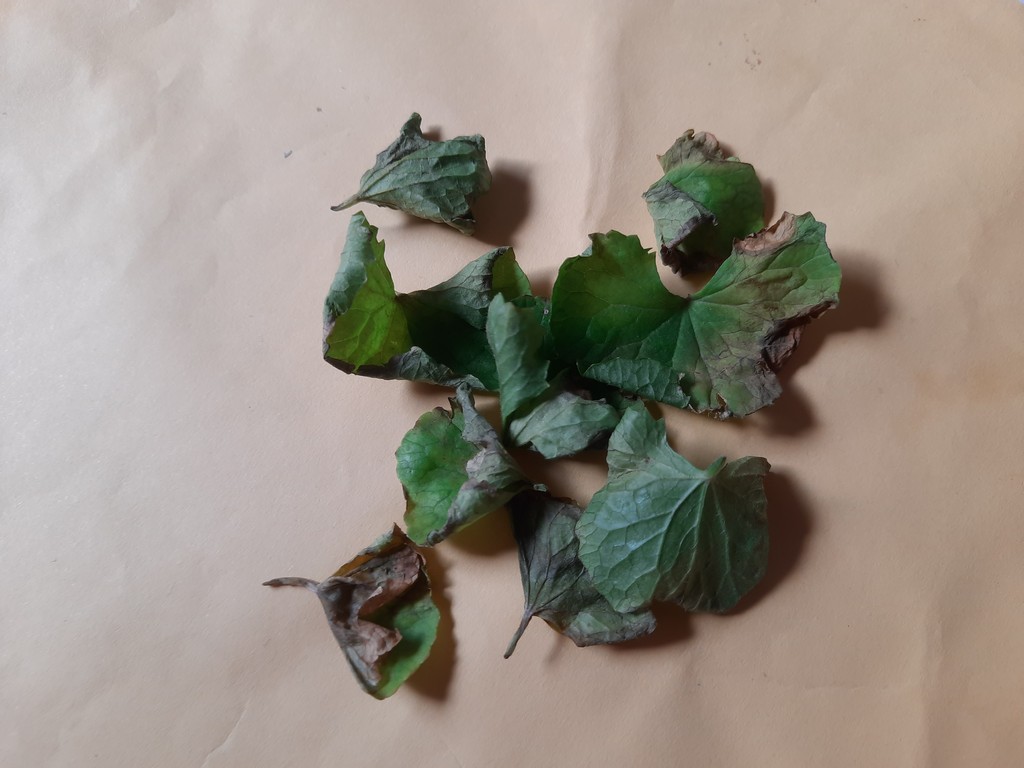
Label: Unhealthy